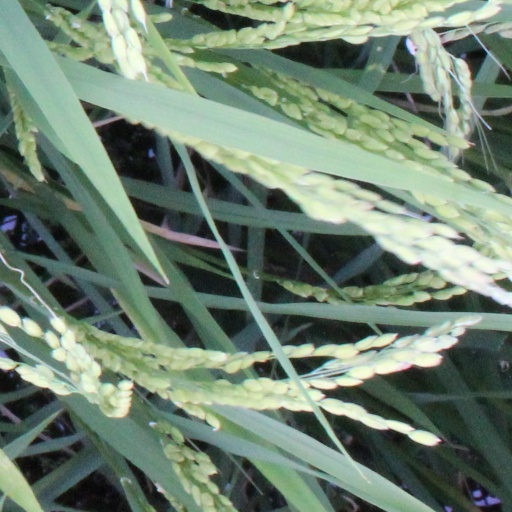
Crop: rice